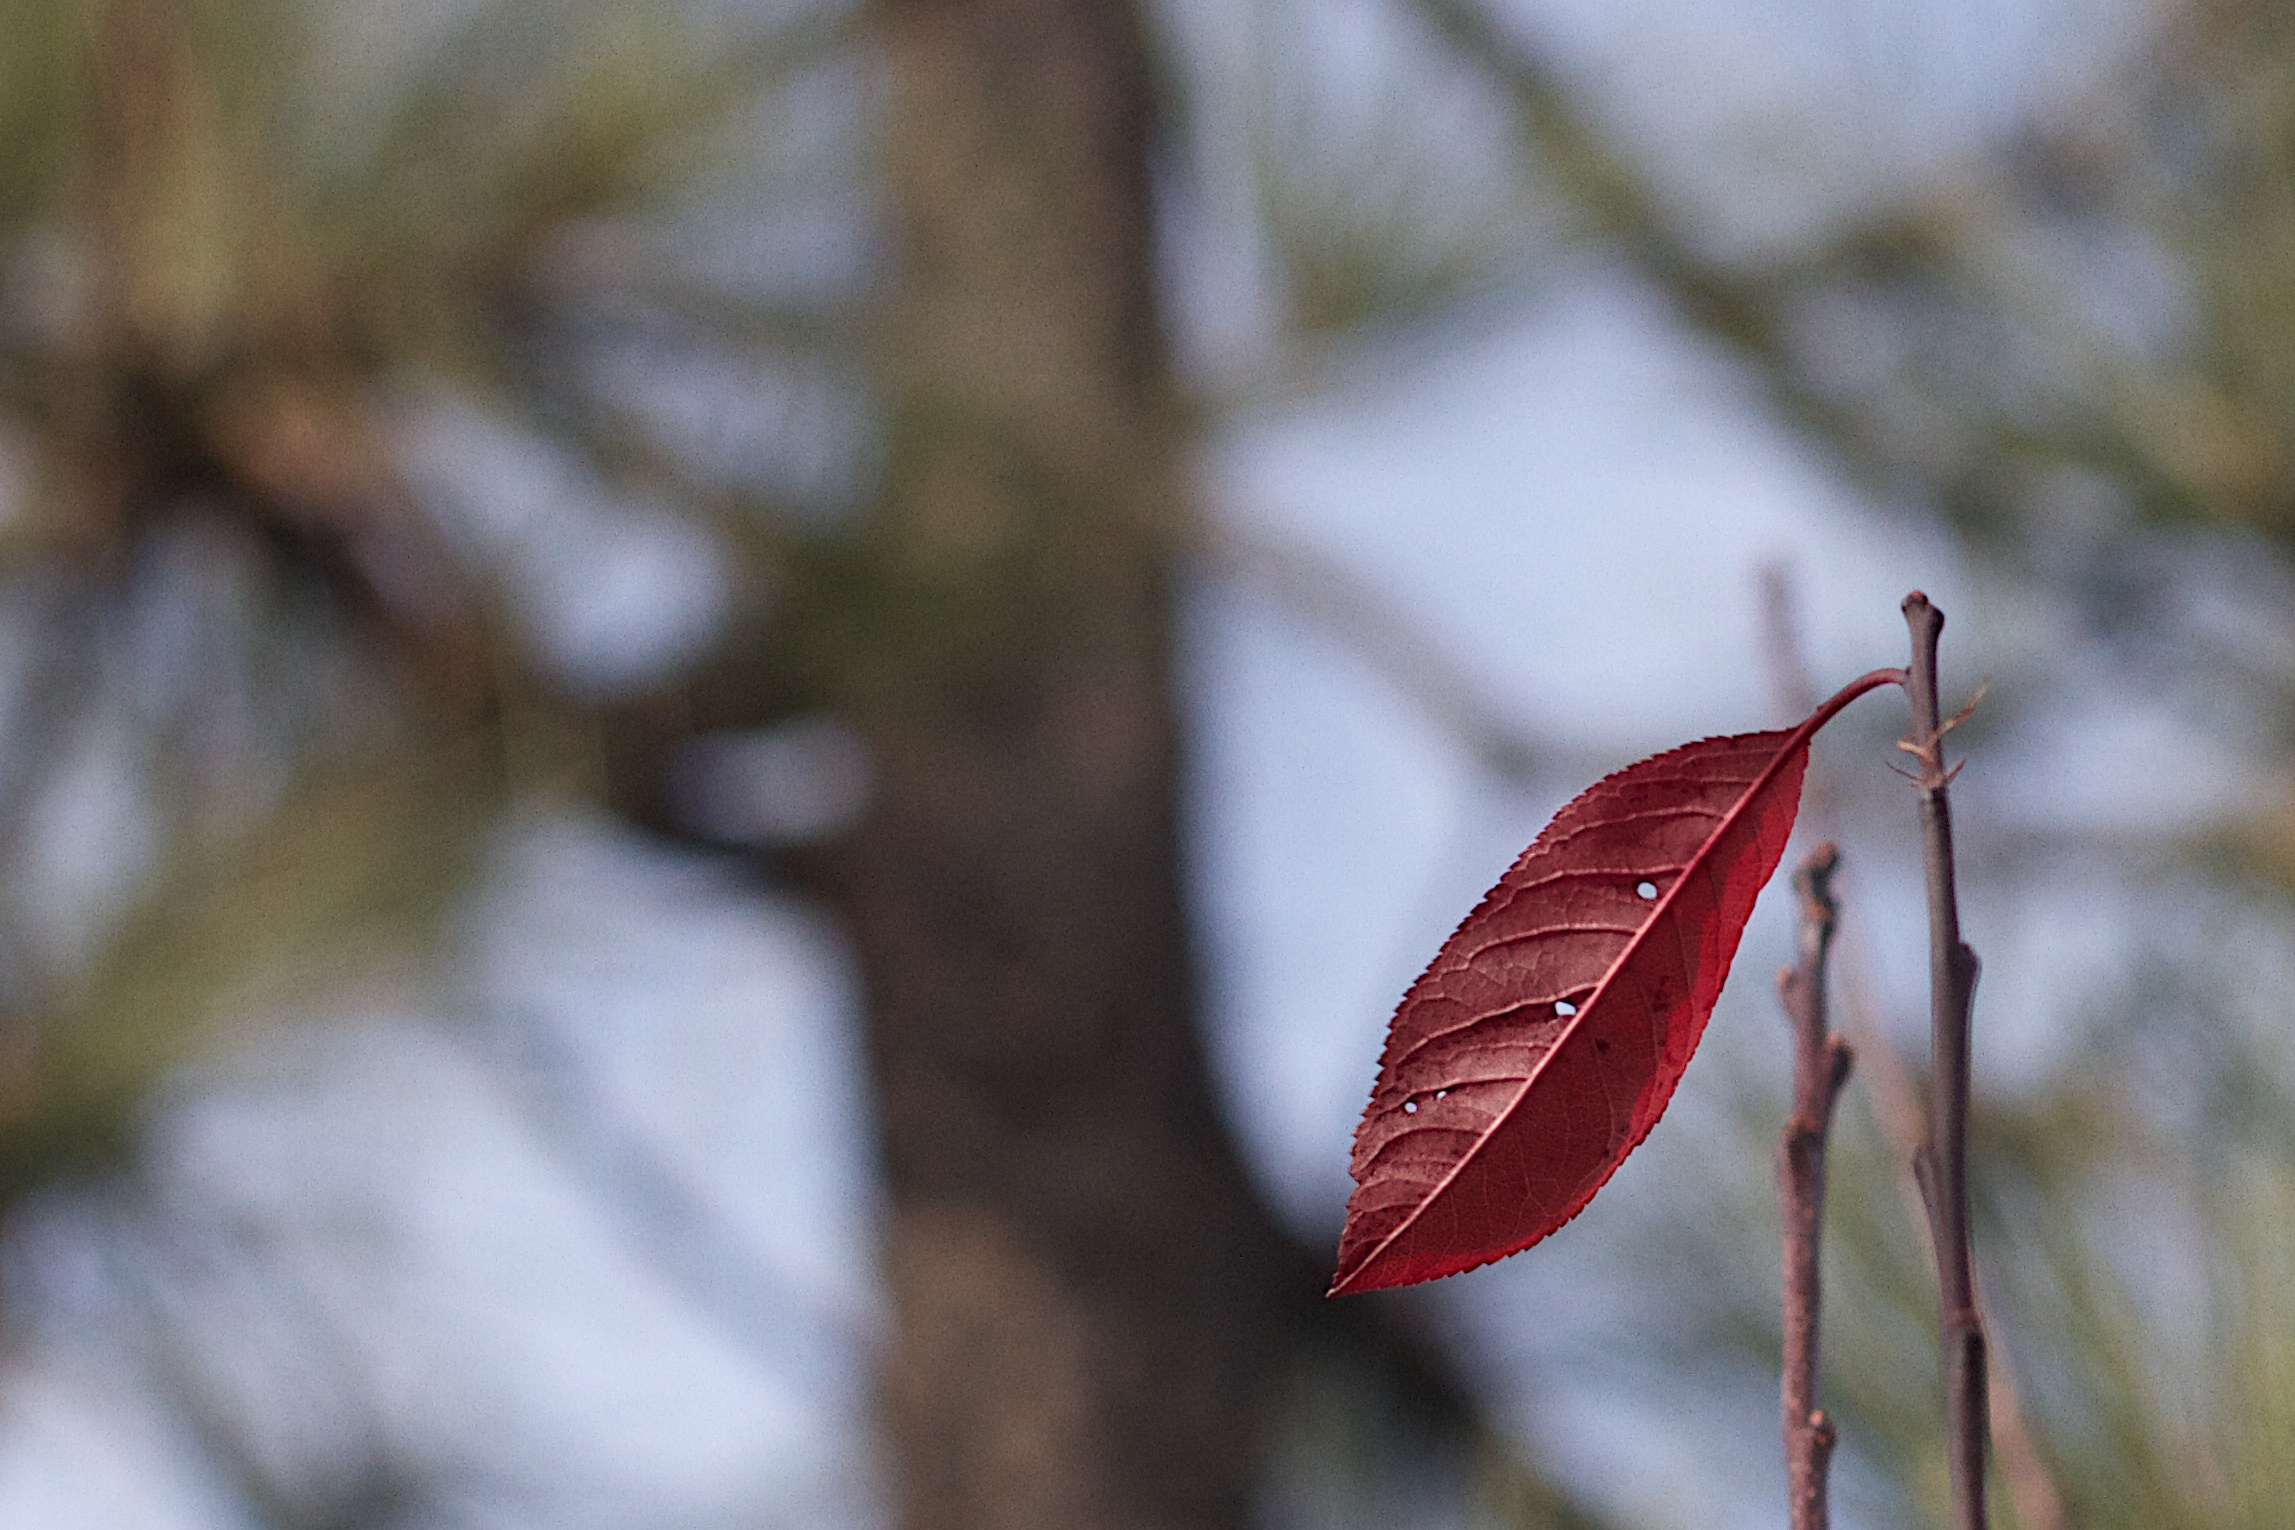
tree, nature, branch, blossom, winter, plant, sunlight, leaf, flower, petal, spring, red, autumn, botany, lonely, flora, season, fauna, close up, macro photography, plant stem, woody plant